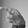
ASL letter: P